Blue rose

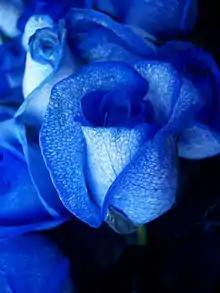
Blue roses created by artificially colouring white roses.

A blue rose is a flower of the genus "Rosa" (family Rosaceae) that presents blue-to-violet pigmentation instead of the more common red, white, or yellow, through use of artificial means such as dyes. Blue roses are often used to symbolize mystery or the unattainable, since they do not exist in nature because of genetic limitations. In 2002, researchers used genetic modification to create roses that contain the naturally occurring (in other plants) blue pigment delphinidin. In 2004, this was then announced to the world.